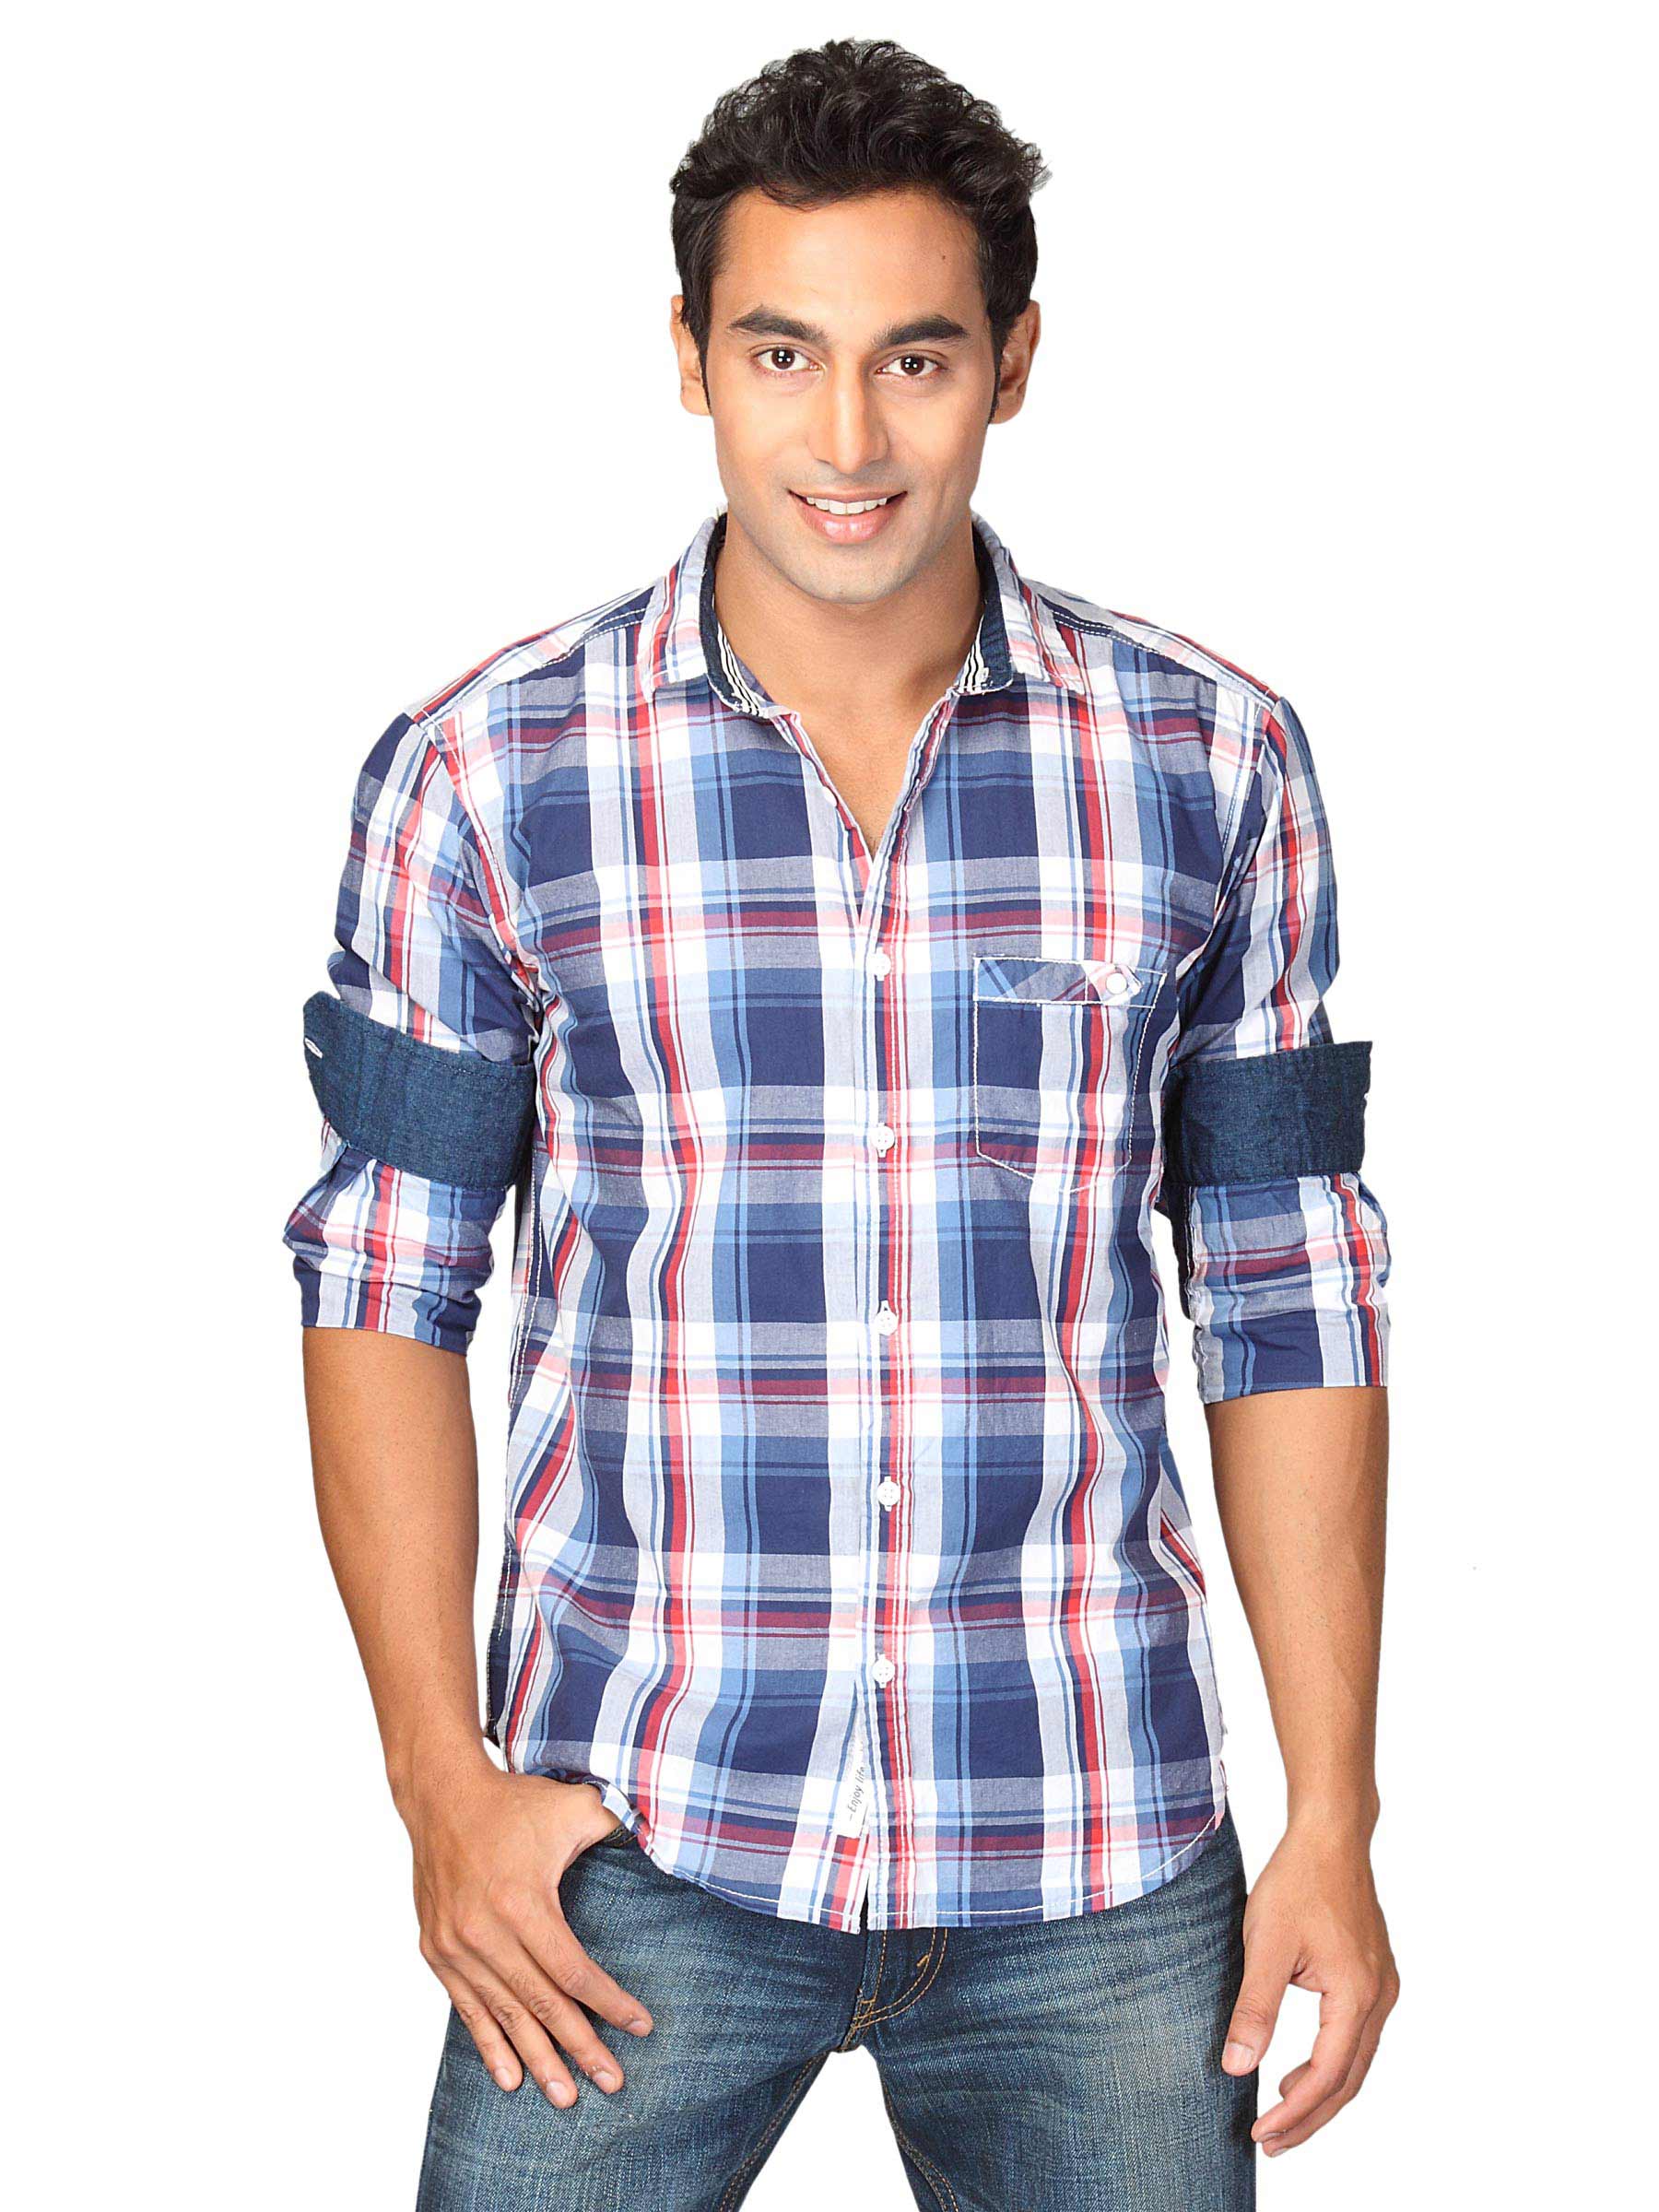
Highlander Men Blue Checked Hadley Slim Fit Shirt
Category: Apparel / Topwear / Shirts
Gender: Men
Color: Blue
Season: Summer 2011
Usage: Casual